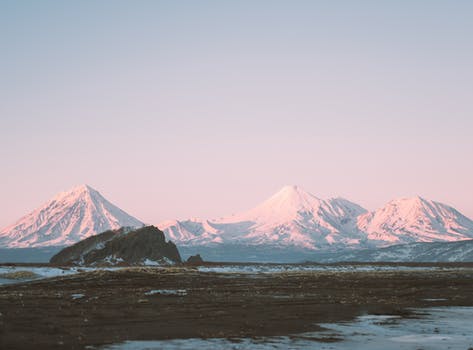
Label: No Watermark